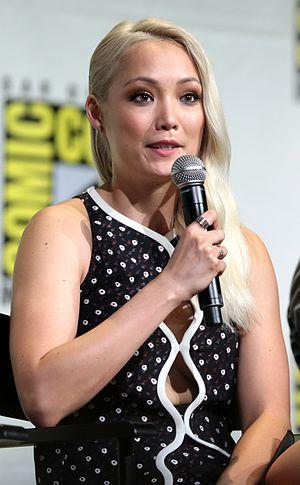
Les Gardiens de la Galaxie Vol. 2 est un film de super-héros américain écrit et réalisé par James Gunn, sorti en 2017.